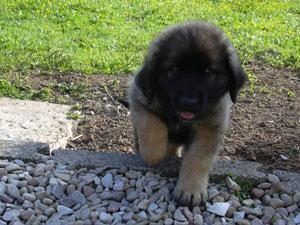
Leonberg